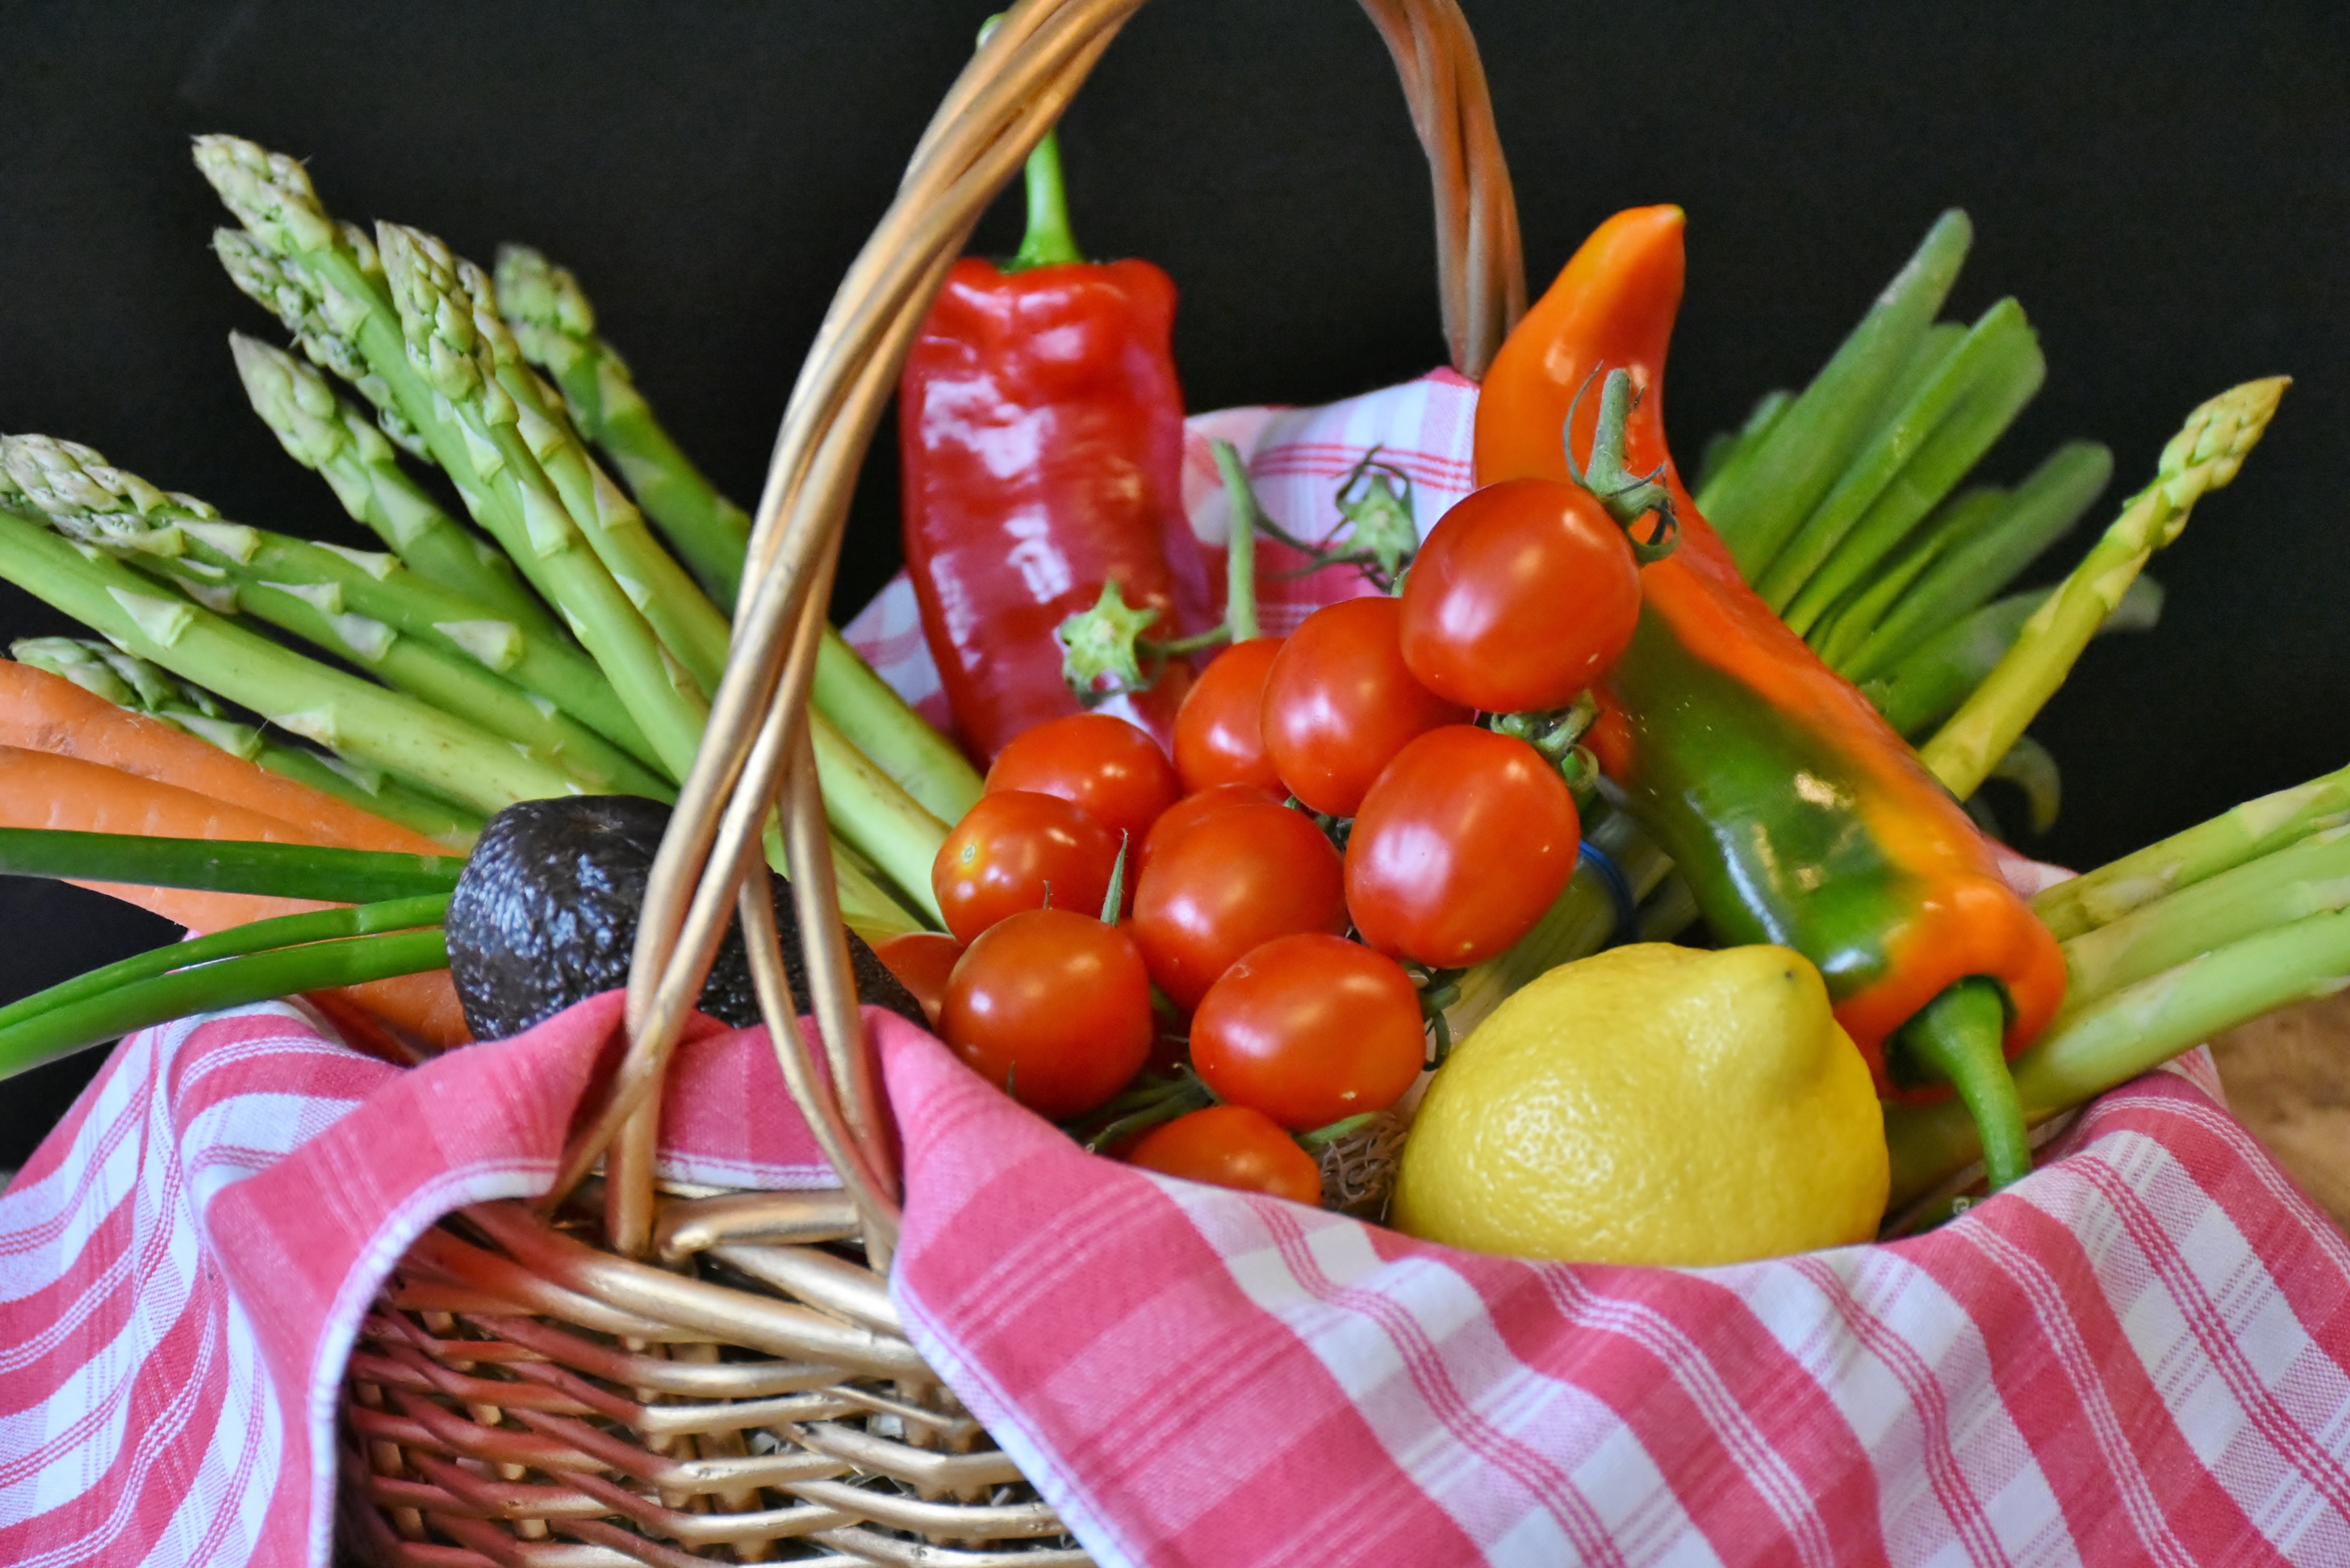
plant, fruit, dish, food, green, produce, vegetable, kitchen, market, avocado, healthy, eat, lemon, nutrition, vegetables, tomatoes, vegan, vegetarian, leek, diet, asparagus, paprika, flowering plant, vegetable market, green asparagus, asparagus time, low carb, land plant